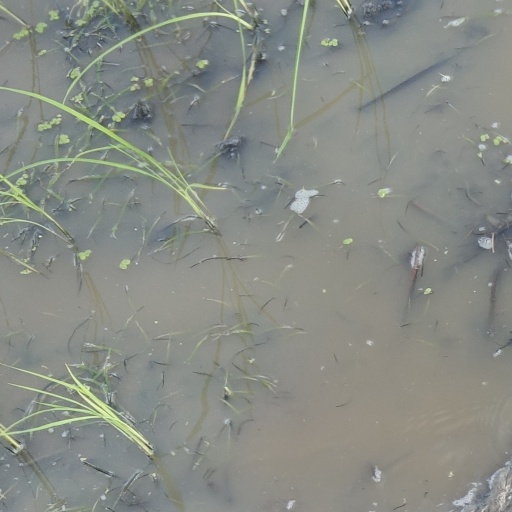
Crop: rice